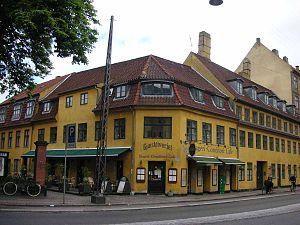
Le Sorte Hest est une ancienne auberge du XVIIᵉ siècle située autrefois aux portes de la ville de Copenhague. Elle est une des plus anciennes bâtisses de la capitale danoise. Elle devint, au cours de son histoire, un relais de poste, une fabrique de poêles à chauffage avant de devenir un temps un squat puis une pension de famille et une boulangerie.
Le relais de poste est le lieu où étaient tenus prêts des chevaux frais pour les cavaliers, afin de permettre une vitesse maximale à la communication par courrier.